Erik Spiekermann

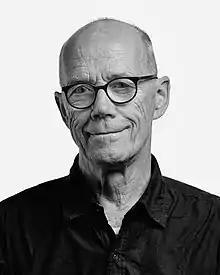
Erik Spiekermann in 2020

Erik Spiekermann (born 30 May 1947) is a German typographer, designer and writer. He is an honorary professor at the University of the Arts Bremen and ArtCenter College of Design.